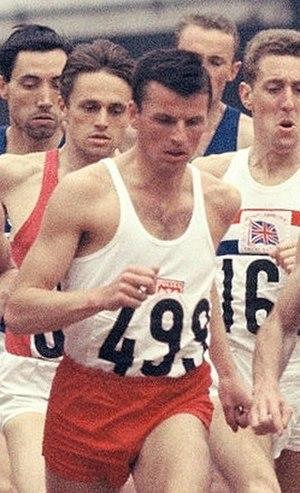
Josef Odložil est un athlète tchèque spécialiste des courses de demi-fond.